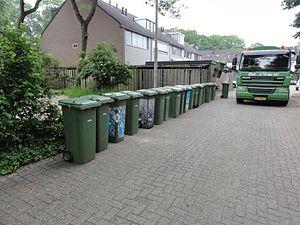
La gestion des déchets, une des branches de la rudologie appliquée, regroupe la collecte, le négoce et courtage, le transport, le traitement, la réutilisation ou l'élimination des déchets, habituellement ceux issus des activités humaines. Cette gestion vise à réduire leurs effets sur la santé humaine et environnementale et le cadre de vie. Un accent est mis depuis quelques décennies sur la réduction de l'effet des déchets sur la nature et l'environnement et sur leur valorisation dans une perspective d'économie circulaire.